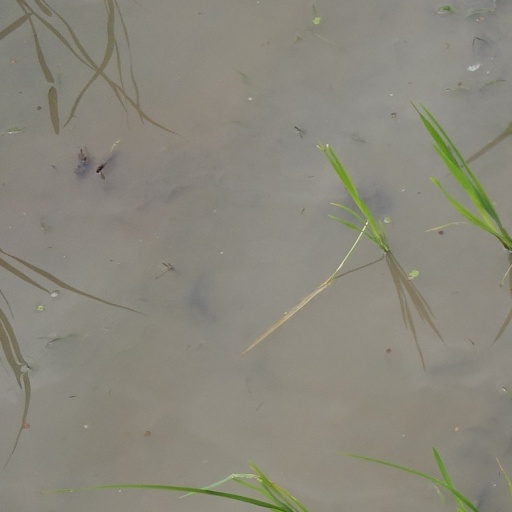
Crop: rice